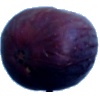
Label: Fig 1